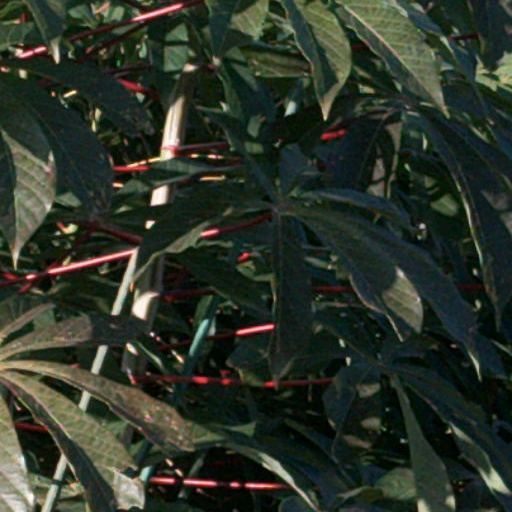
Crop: cassava